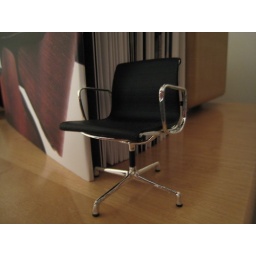
Tiny Eames executive office chair in front of my Eames Lounge Chair book.